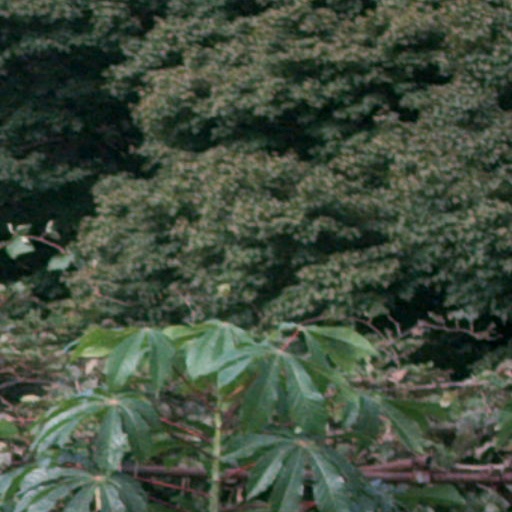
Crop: cassava